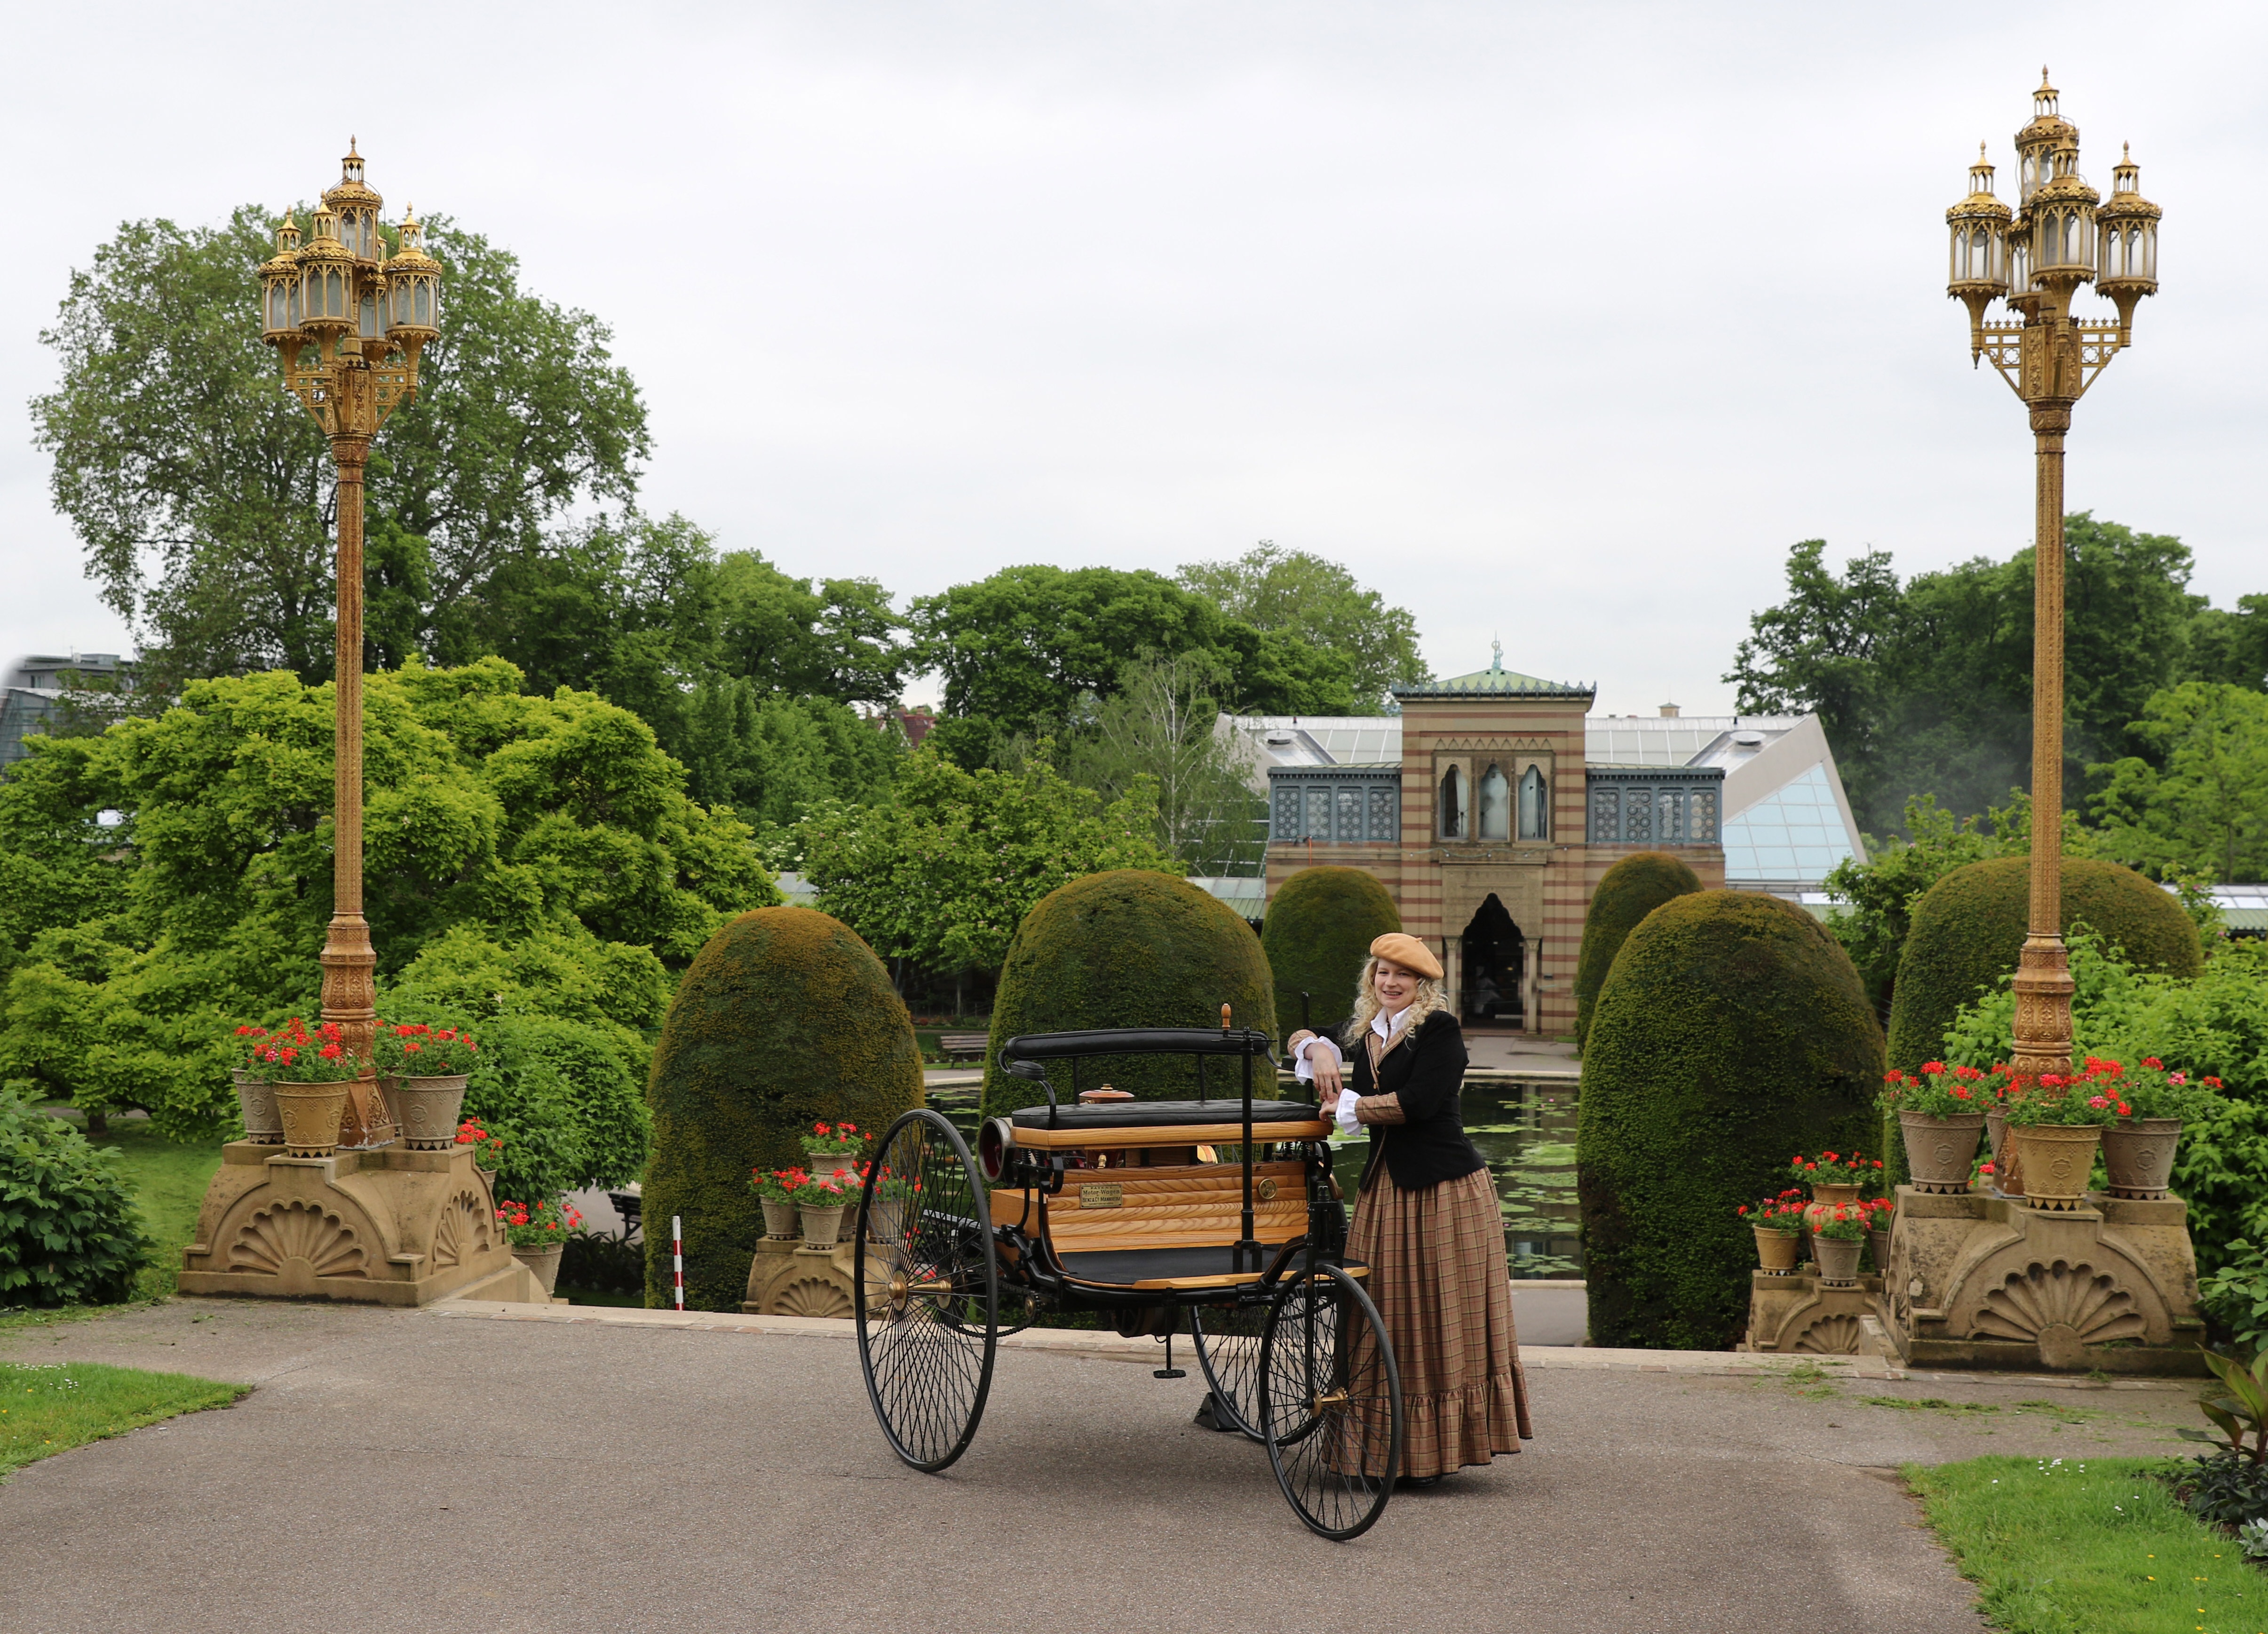
vacation, travel, transport, vehicle, park, garden, tourism, automotive, historic building, oldtimer, carriage, historically, mercedes benz, stuttgart, wilhelma